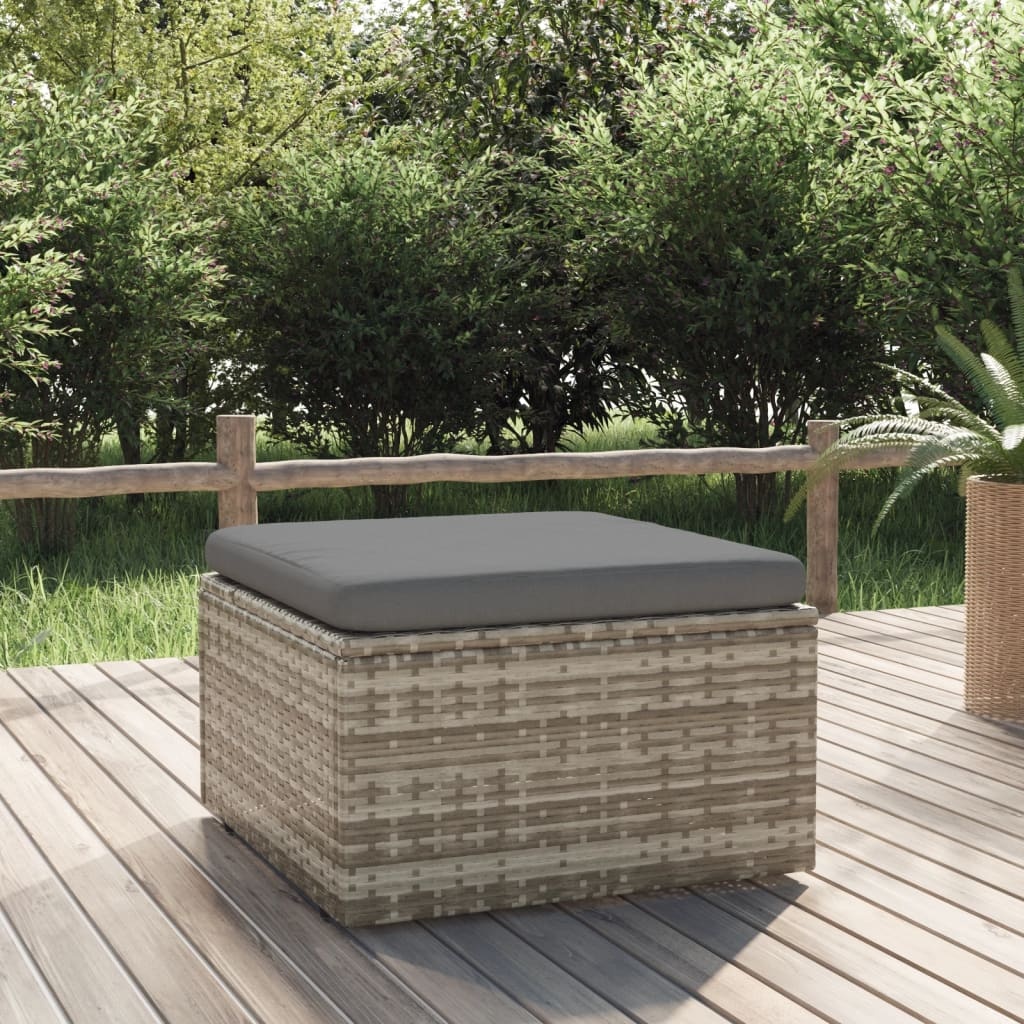
fodskammel med hynde til haven 55x55x30 cm polyrattan grå
Denne trendy fodskammel til udendørs brug har et elegant og moderne design, og den er et glimrende valg til udendørsspisning eller afslapning i haven. Slidstærkt materiale: Polyrattan er et særdeles modstandsdygtigt materiale, der både er slidstærkt og vejrbestandigt. Det kræver ikke meget vedligeholdelse. Stålstellet giver robusthed og stabilitet. Komfortabel siddeoplevelse: Ekstra hynde medfølger for øget komfort. God opbevaringsplads: Opbevaringspladsen gør det nemt at holde orden i tingene. Den er velegnet til opbevaring af hynder, puder, tæpper, legetøj og andre ting. Vandtæt pose: Den vandtætte pose med overtræk, lynlås og burrebåndslukning kan holde dine ejendele sikre og beskytte mod fugt. Bemærk: Vi anbefaler, at du beskytter dine udendørsmøbler med et vandtæt overtræk for at forlænge deres levetid. Hvert produkt kommer med en brugermanual for nem montering. Farve: Grå Farve, hynder: Mørkegrå Materiale: Polyrattan, pulverlakeret stål, polyester, PVC (polyvinylchlorid) Fyldmateriale: Skum, bomuldsfibre Mål: 55 x 55 x 30 cm (B x D x H) Mål, sædehynde: 55 x 55 x 5 cm (B x D x T) Mål, pose: 53 x 52 x 25 cm (B x D x H) Opbevaringsfunktion Justerbare fødder Pakken indeholder: 1 x fodskammel 1 x sædehynde 1 x vandtæt pose Maks. 110 kg per sæde.
Brand: vidaXL
Category: Furniture > Outdoor Furniture > Outdoor Ottomans > Storage Ottomans